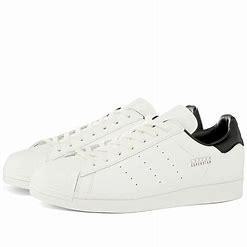
Brand: Adidas
Model: Superstar Pure